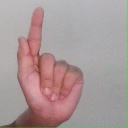
अक्षर: ळ